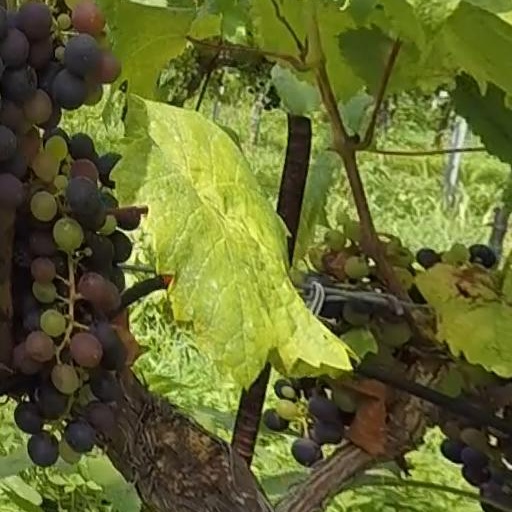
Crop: grape